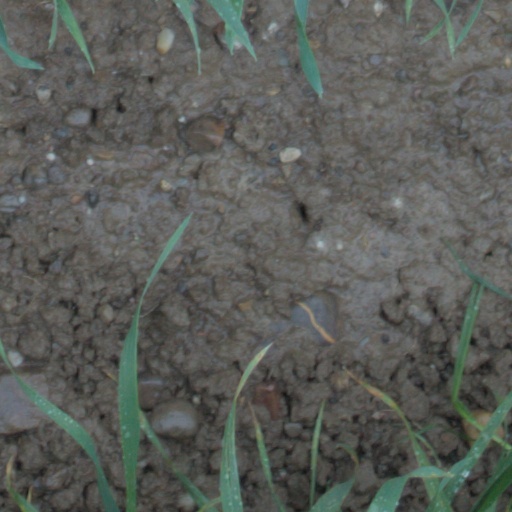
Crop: wheat